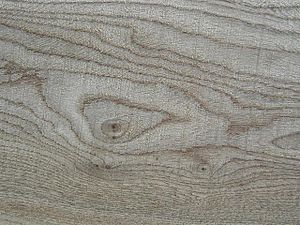
Træbiologi / Træer er bygget som russiske dukker
På længdesnittet er årstilvæksterne flammede bånd på langs ad stammen.
Eg-længdesnit
Træbiologi er et felt inden for fagene botanik og biologi. Det beskæftiger sig sig med med træernes anatomi, fysiologi og økologi. Dette fagområde var længe belastet af forestillinger, der byggede på menneskets biologi, men i og med Shigos indsats har området siden slutningen af 1980'erne kunnet give videnskabeligt begrundede råd og anvisninger til den fagmæssige behandling af træer.